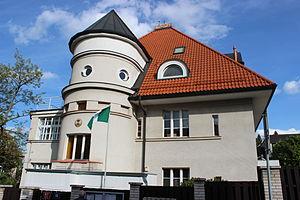
Ceci est une liste des représentations diplomatiques du Nigeria. Le Nigeria, pays africain le plus peuplé, dispose d'un réseau de missions diplomatiques assez important. Le pays a une influence significative en Afrique et dans divers forums multilatéraux, notamment l'Organisation de la coopération islamique, l'OPEP, le Commonwealth et l'Union africaine.